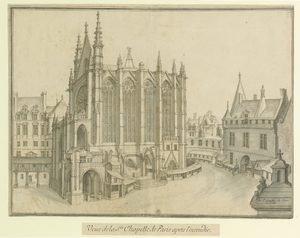
Les vitraux de la Sainte-Chapelle sont créés à la demande de saint Louis, roi de France, pour décorer sa nouvelle Sainte-Chapelle.
Le palais de la Cité était la résidence et le siège du pouvoir des rois de France, du Xᵉ au XIVᵉ siècle, tout en restant le siège des principales cours de justice jusqu'à nos jours. Il s’étendait sur la partie ouest de l’île de la Cité dans le 1ᵉʳ arrondissement de Paris.
La Sainte-Chapelle, dite aussi Sainte-Chapelle du Palais, est une chapelle palatine édifiée sur l’île de la Cité, à Paris, à la demande de saint Louis afin d’abriter la Sainte Couronne d’épines, un morceau de la Vraie Croix, ainsi que diverses autres reliques de la Passion qu’il avait acquises à partir de 1239. Elle est la première construite des Saintes chapelles, conçue comme une vaste châsse presque entièrement vitrée, et se distingue par l'élégance et la hardiesse de son architecture, qui se manifeste dans une élévation importante et la suppression quasi totale des murs au niveau des fenêtres de la chapelle haute. Bien qu'édifiée dans un bref délai ne dépassant pas sept ans, l'on n'a pas relevé de défauts de construction, et la décoration n'a pas été négligée. Elle fait notamment appel à la sculpture, la peinture et l'art du vitrail : ce sont ses immenses vitraux historiés d'origine qui font aujourd'hui la richesse de la Sainte-Chapelle, car elle a été privée de ses reliques à la Révolution française, et perdu ainsi sa principale raison d'être.